PS John H Amos

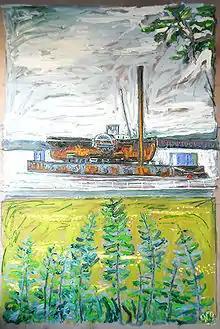
"John H Amos" by Billy Childish, a painting of the paddle tug off Rochester in 2008.

As a result of UK Government reorganisation of funding, the youth project based restoration was withdrawn and the boat put up for sale. Two River Thames based businessmen, who operated the UK's only steam powered tug fleet, purchased the boat for £3,500. After a dispute within the council at the sale, she left Stockton watched by a crowd of 400 to the accompaniment of "Rule Britannia" played by a local brass band on 4 March 1976.